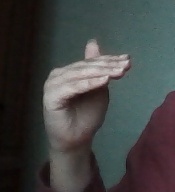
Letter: khaa